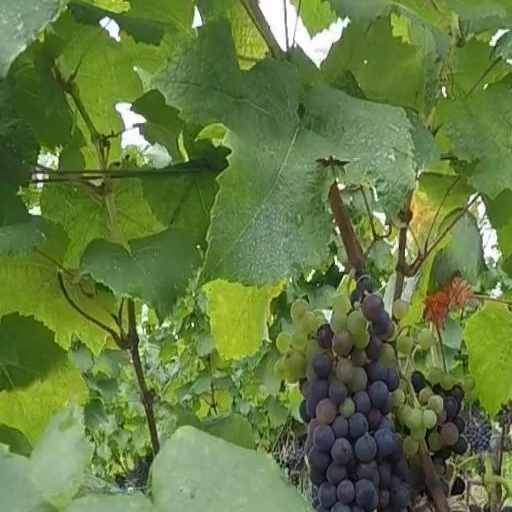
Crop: grape